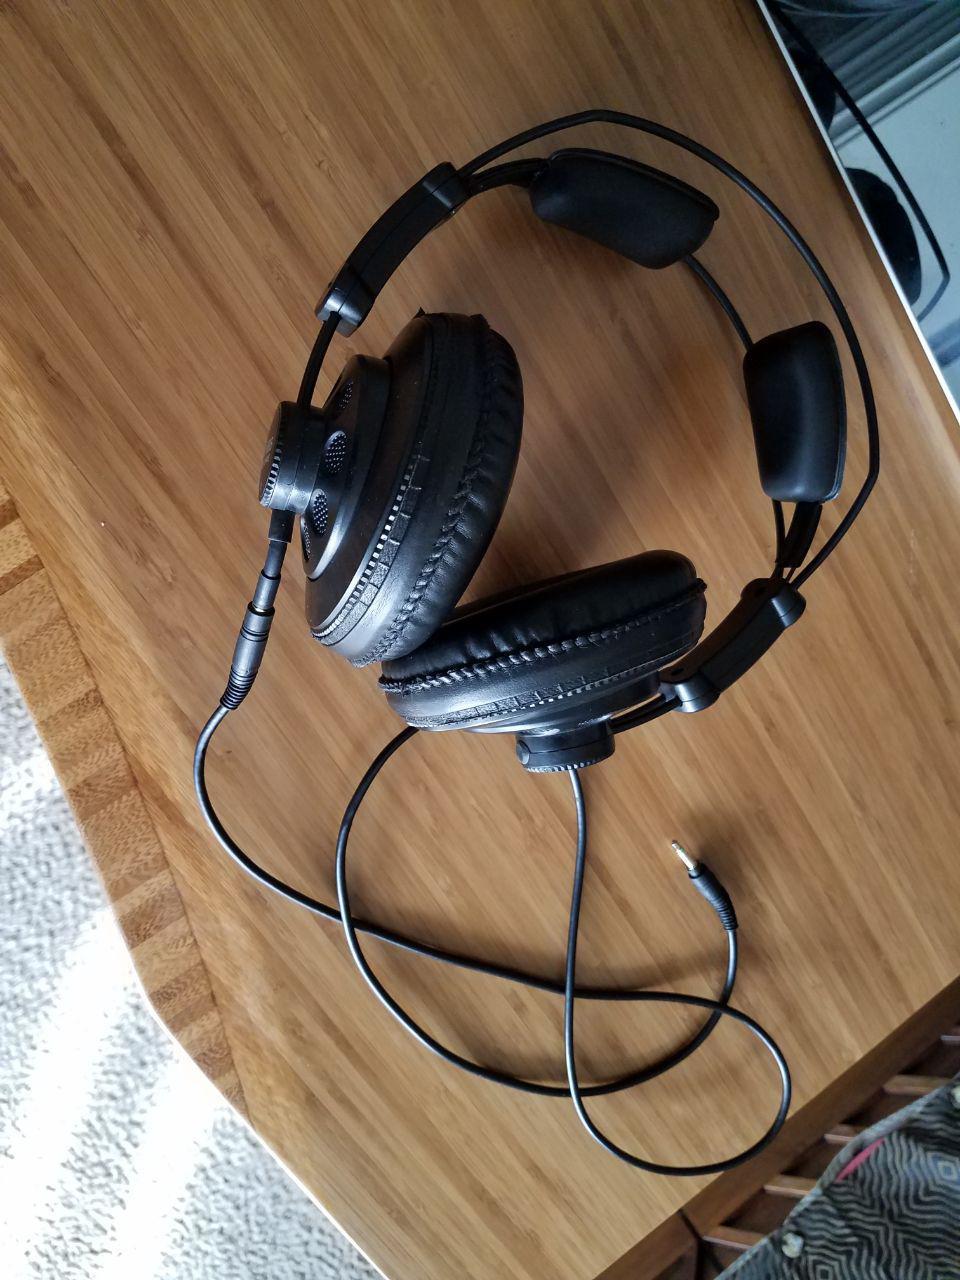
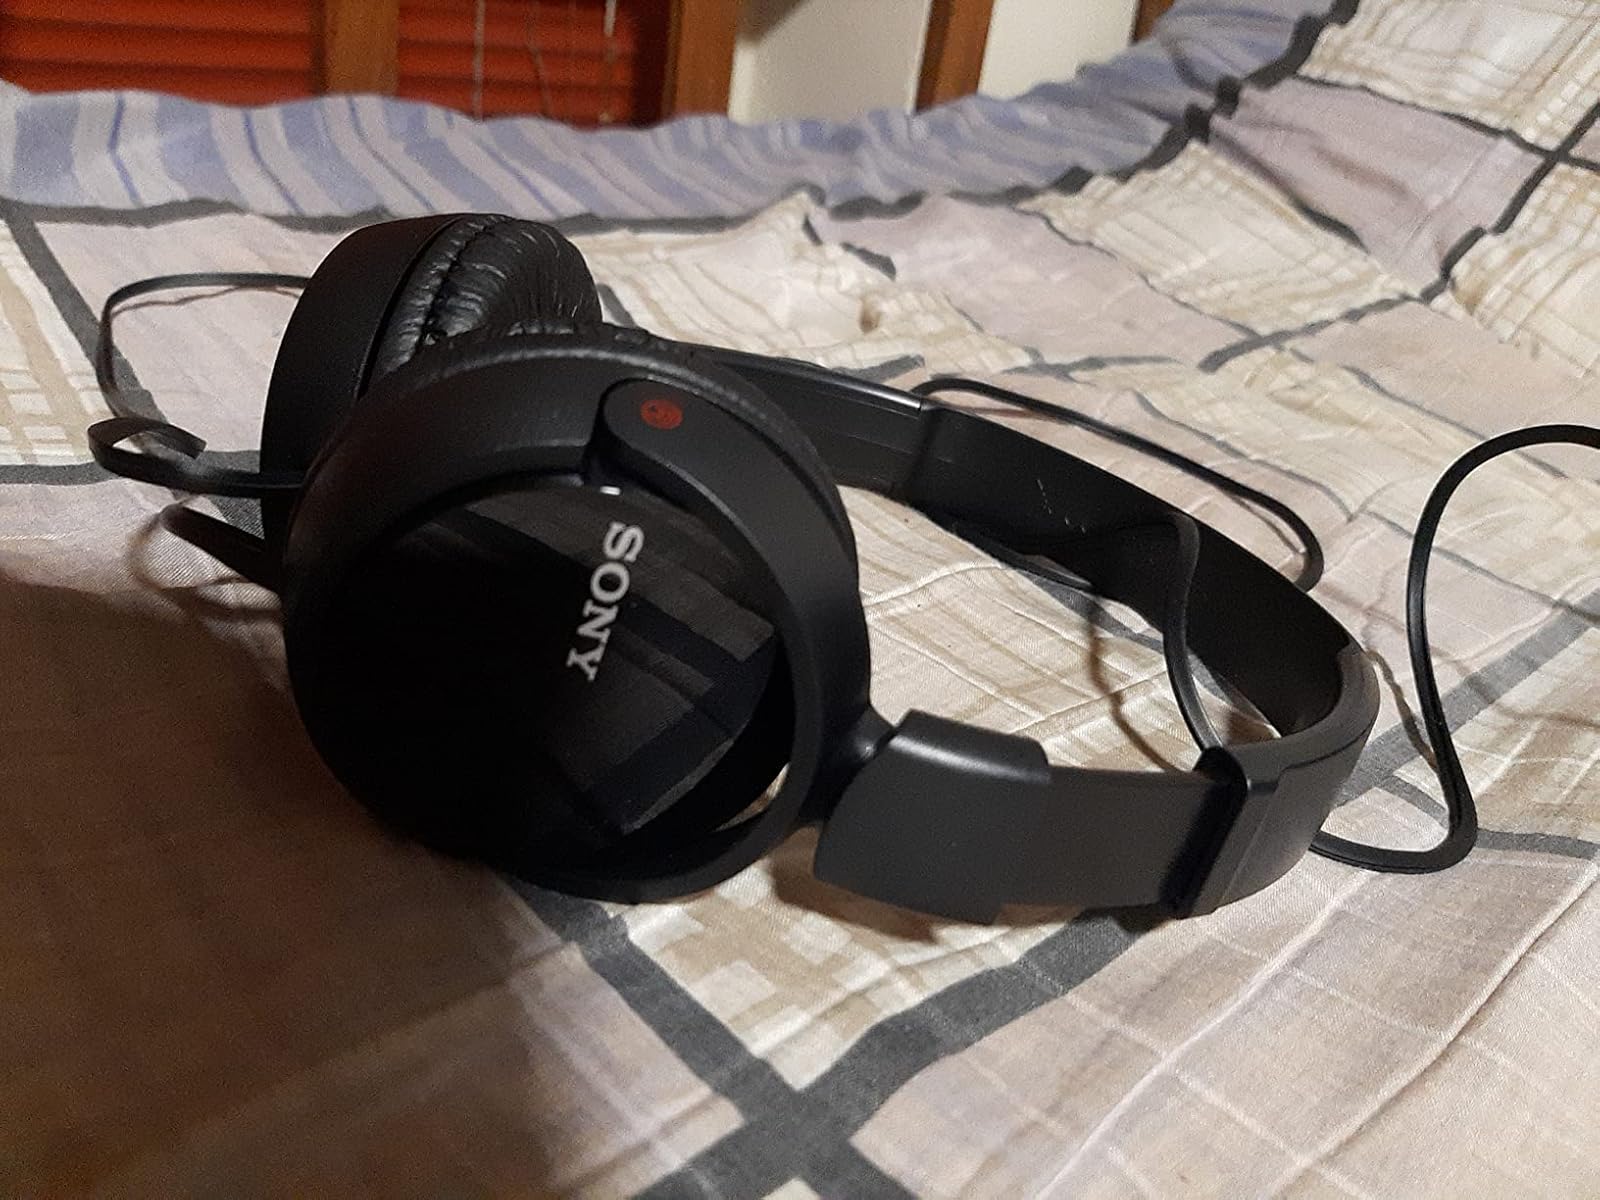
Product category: headphones
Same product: no